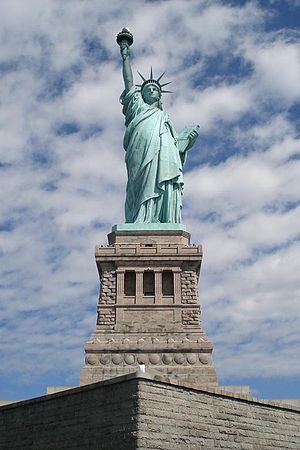
Den amerikanske drøm
Frihedsgudinden.
Den amerikanske drøm er troen på, at alle borgere og indvandrere i USA gennem hårdt arbejde og viljekraft uanset socialklasse kan forbedre deres liv. Begrebets betydning har dog forandret sig kan nu betyde forskelligt: nogle er af den opfattelse, at de kan tjene mere end i deres oprindelige lande, andre forbinder det med børns muligheder for uddannelse. Andre tænker på mulighederne for at være en medborger/indvandrer uden begrænsninger som socialklasse, race eller etnisk oprindelse.